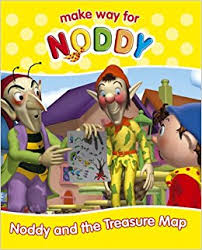
Portrait style: Cartoon Portrait